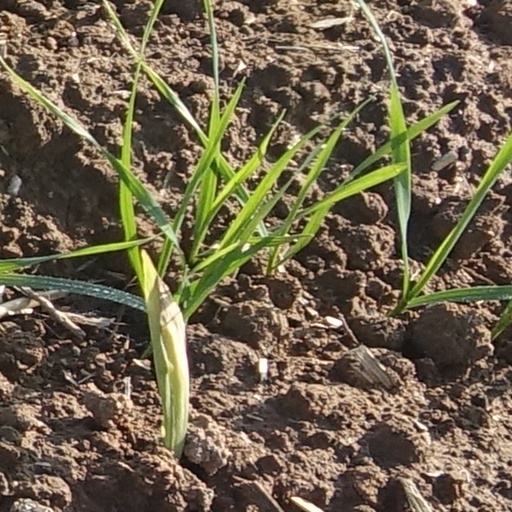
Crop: wheat